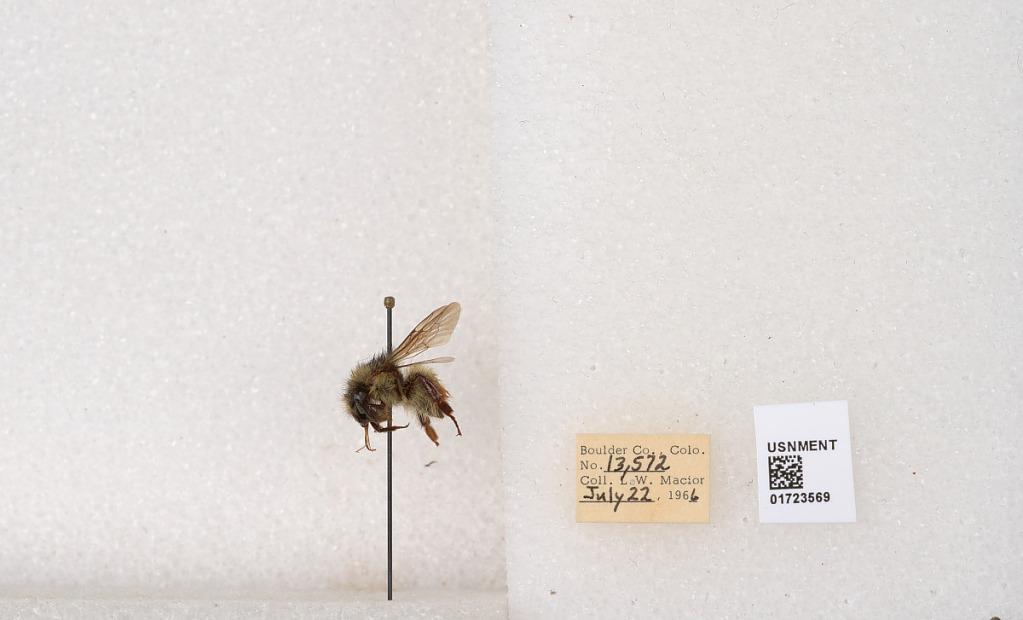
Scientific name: Bombus flavifrons Cresson
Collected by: L. Macior
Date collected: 1966-7-22
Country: United States
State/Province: Colorado
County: Boulder
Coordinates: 40.0925, -105.358